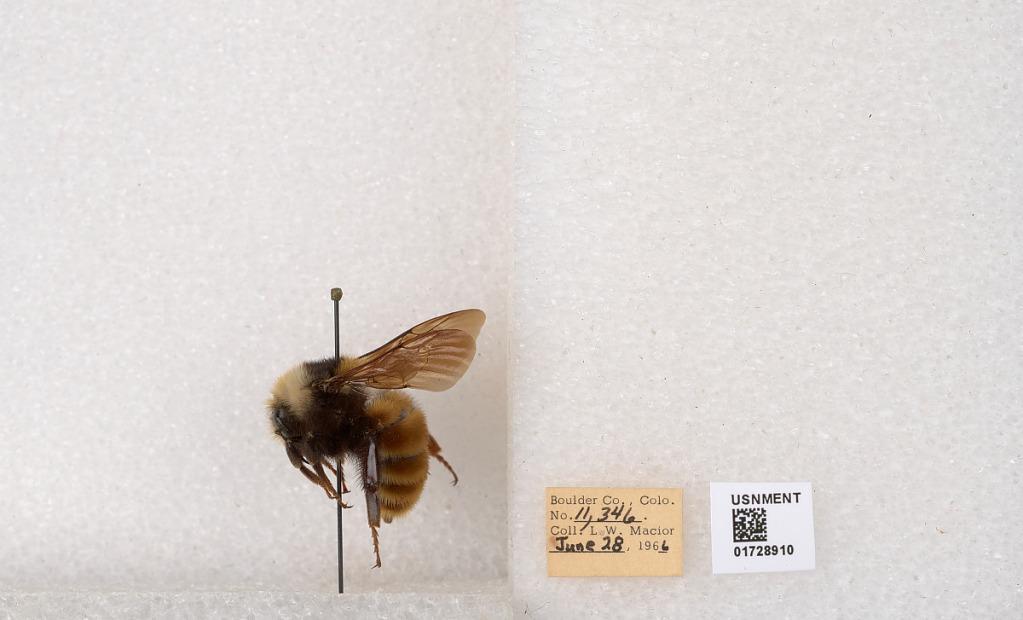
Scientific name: Bombus appositus Cresson
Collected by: L. Macior
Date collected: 1966-6-28
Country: United States
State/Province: Colorado
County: Boulder
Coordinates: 40.0925, -105.358